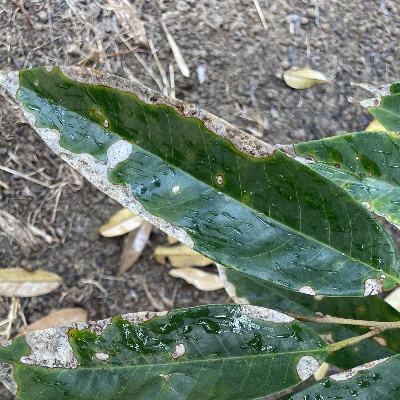
Label: Leaf_Phomopsis